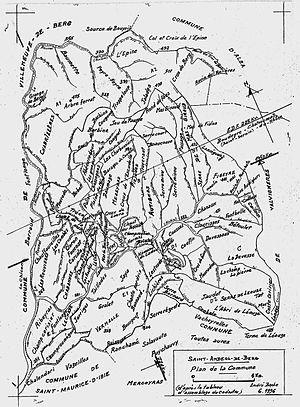
Saint-Andéol-de-Berg est une commune française située dans le département de l'Ardèche en région Auvergne-Rhône-Alpes.